Christopher Rees

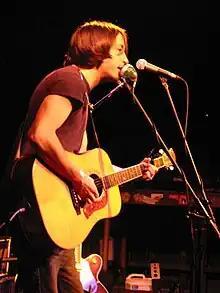
Christopher Rees live at the Thekla, Bristol, in October 2006

Rees started his music career by touring the United States in 1994, having developed his guitar playing and songwriting talents at Cardiff University.